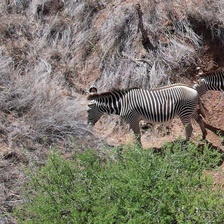
Pose orientation: left